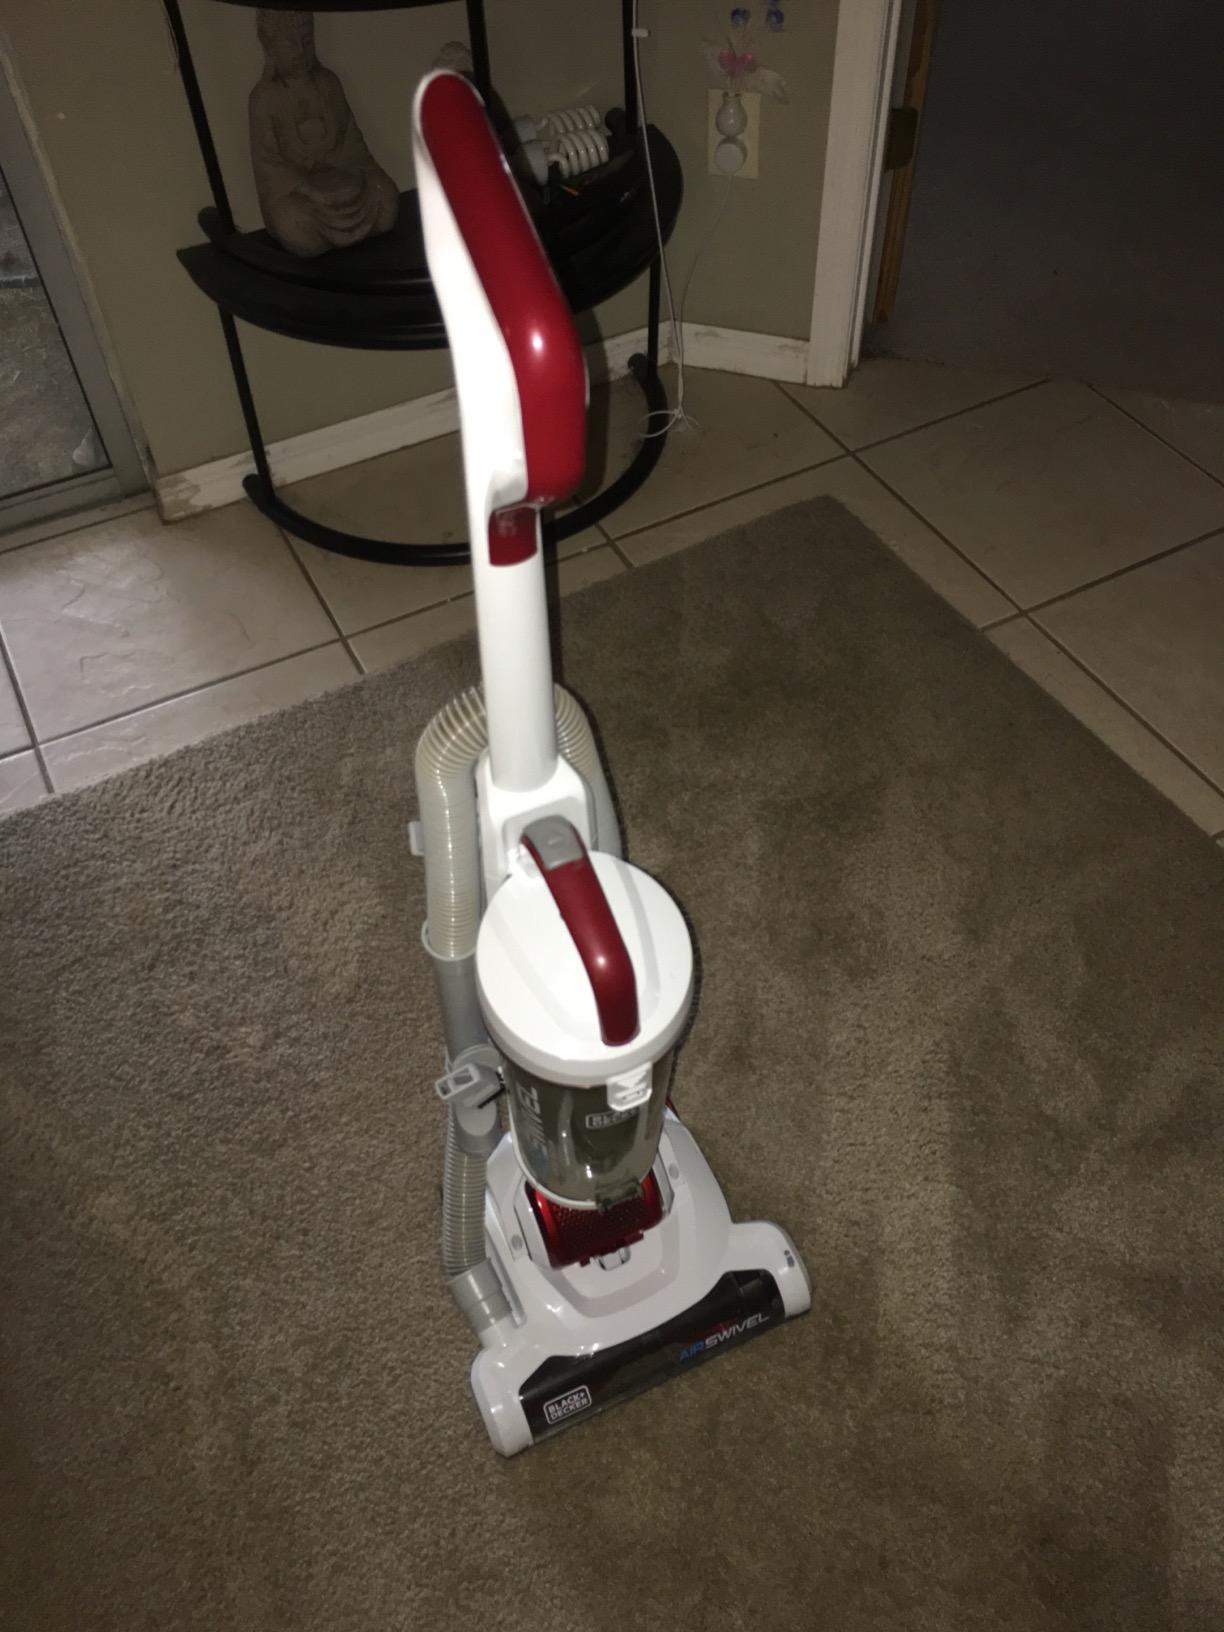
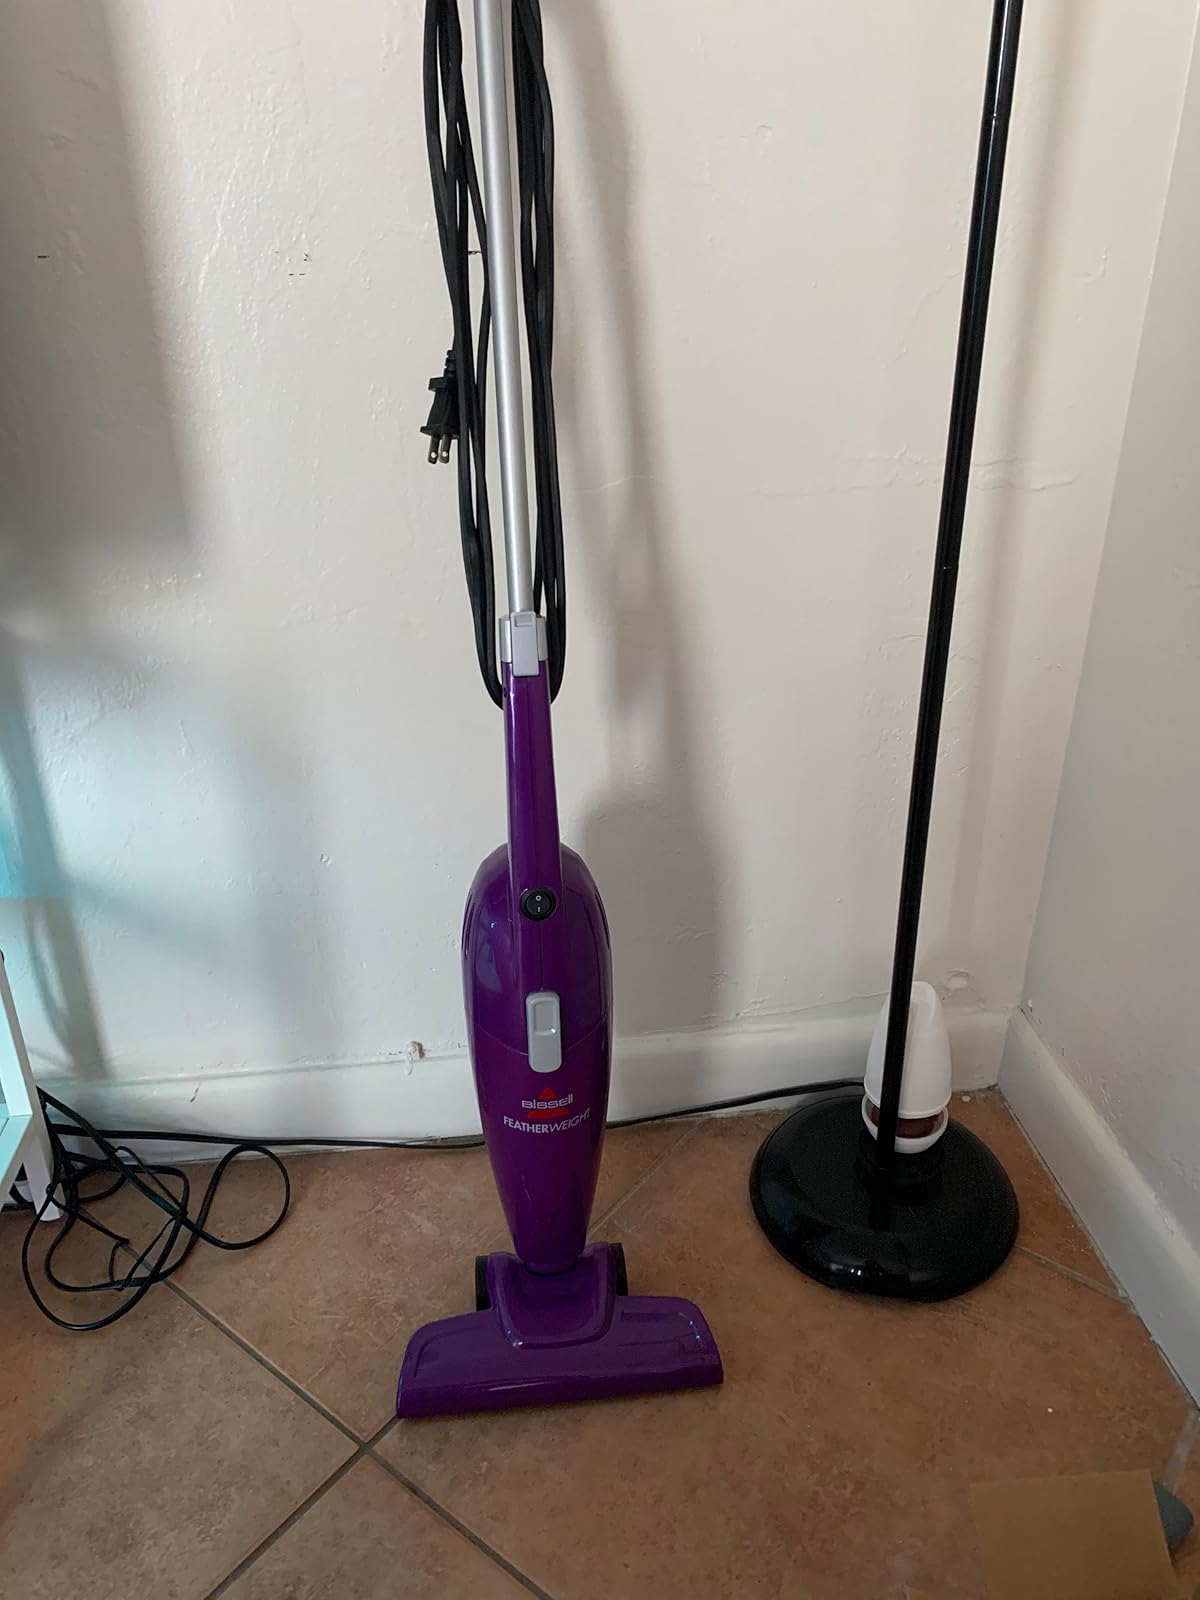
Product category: items_vacuum
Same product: no